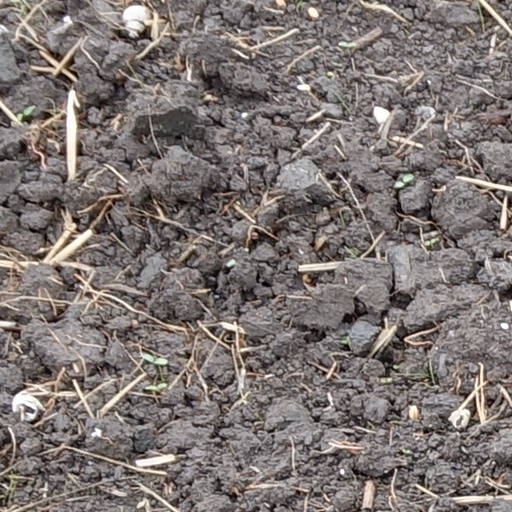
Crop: wheat